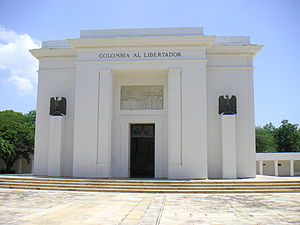
Simón Bolívar / Liv og gerning
Simon Bolívar gravmonument nær Santa Marta, Colombia
Simón Bolívar var en sydamerikansk general og nationalist. Simón Bolívar befriede Peru, Bolivia, Panama, Venezuela, Ny Granada og Ecuador fra det spanske herredømme.